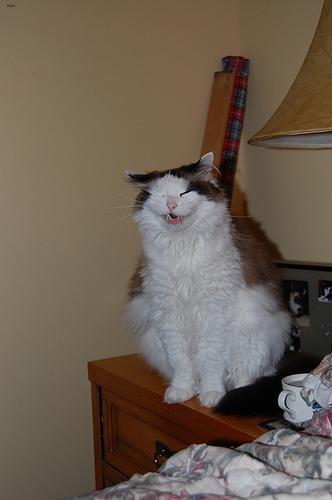
Ragdoll